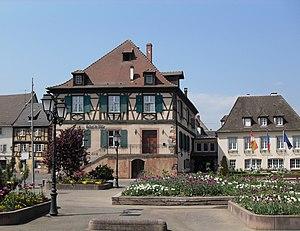
L'hôtel de ville de Wintzenheim
Wintzenheim [vintsənaɪm] est une commune française située dans le département du Haut-Rhin, en région Grand Est.